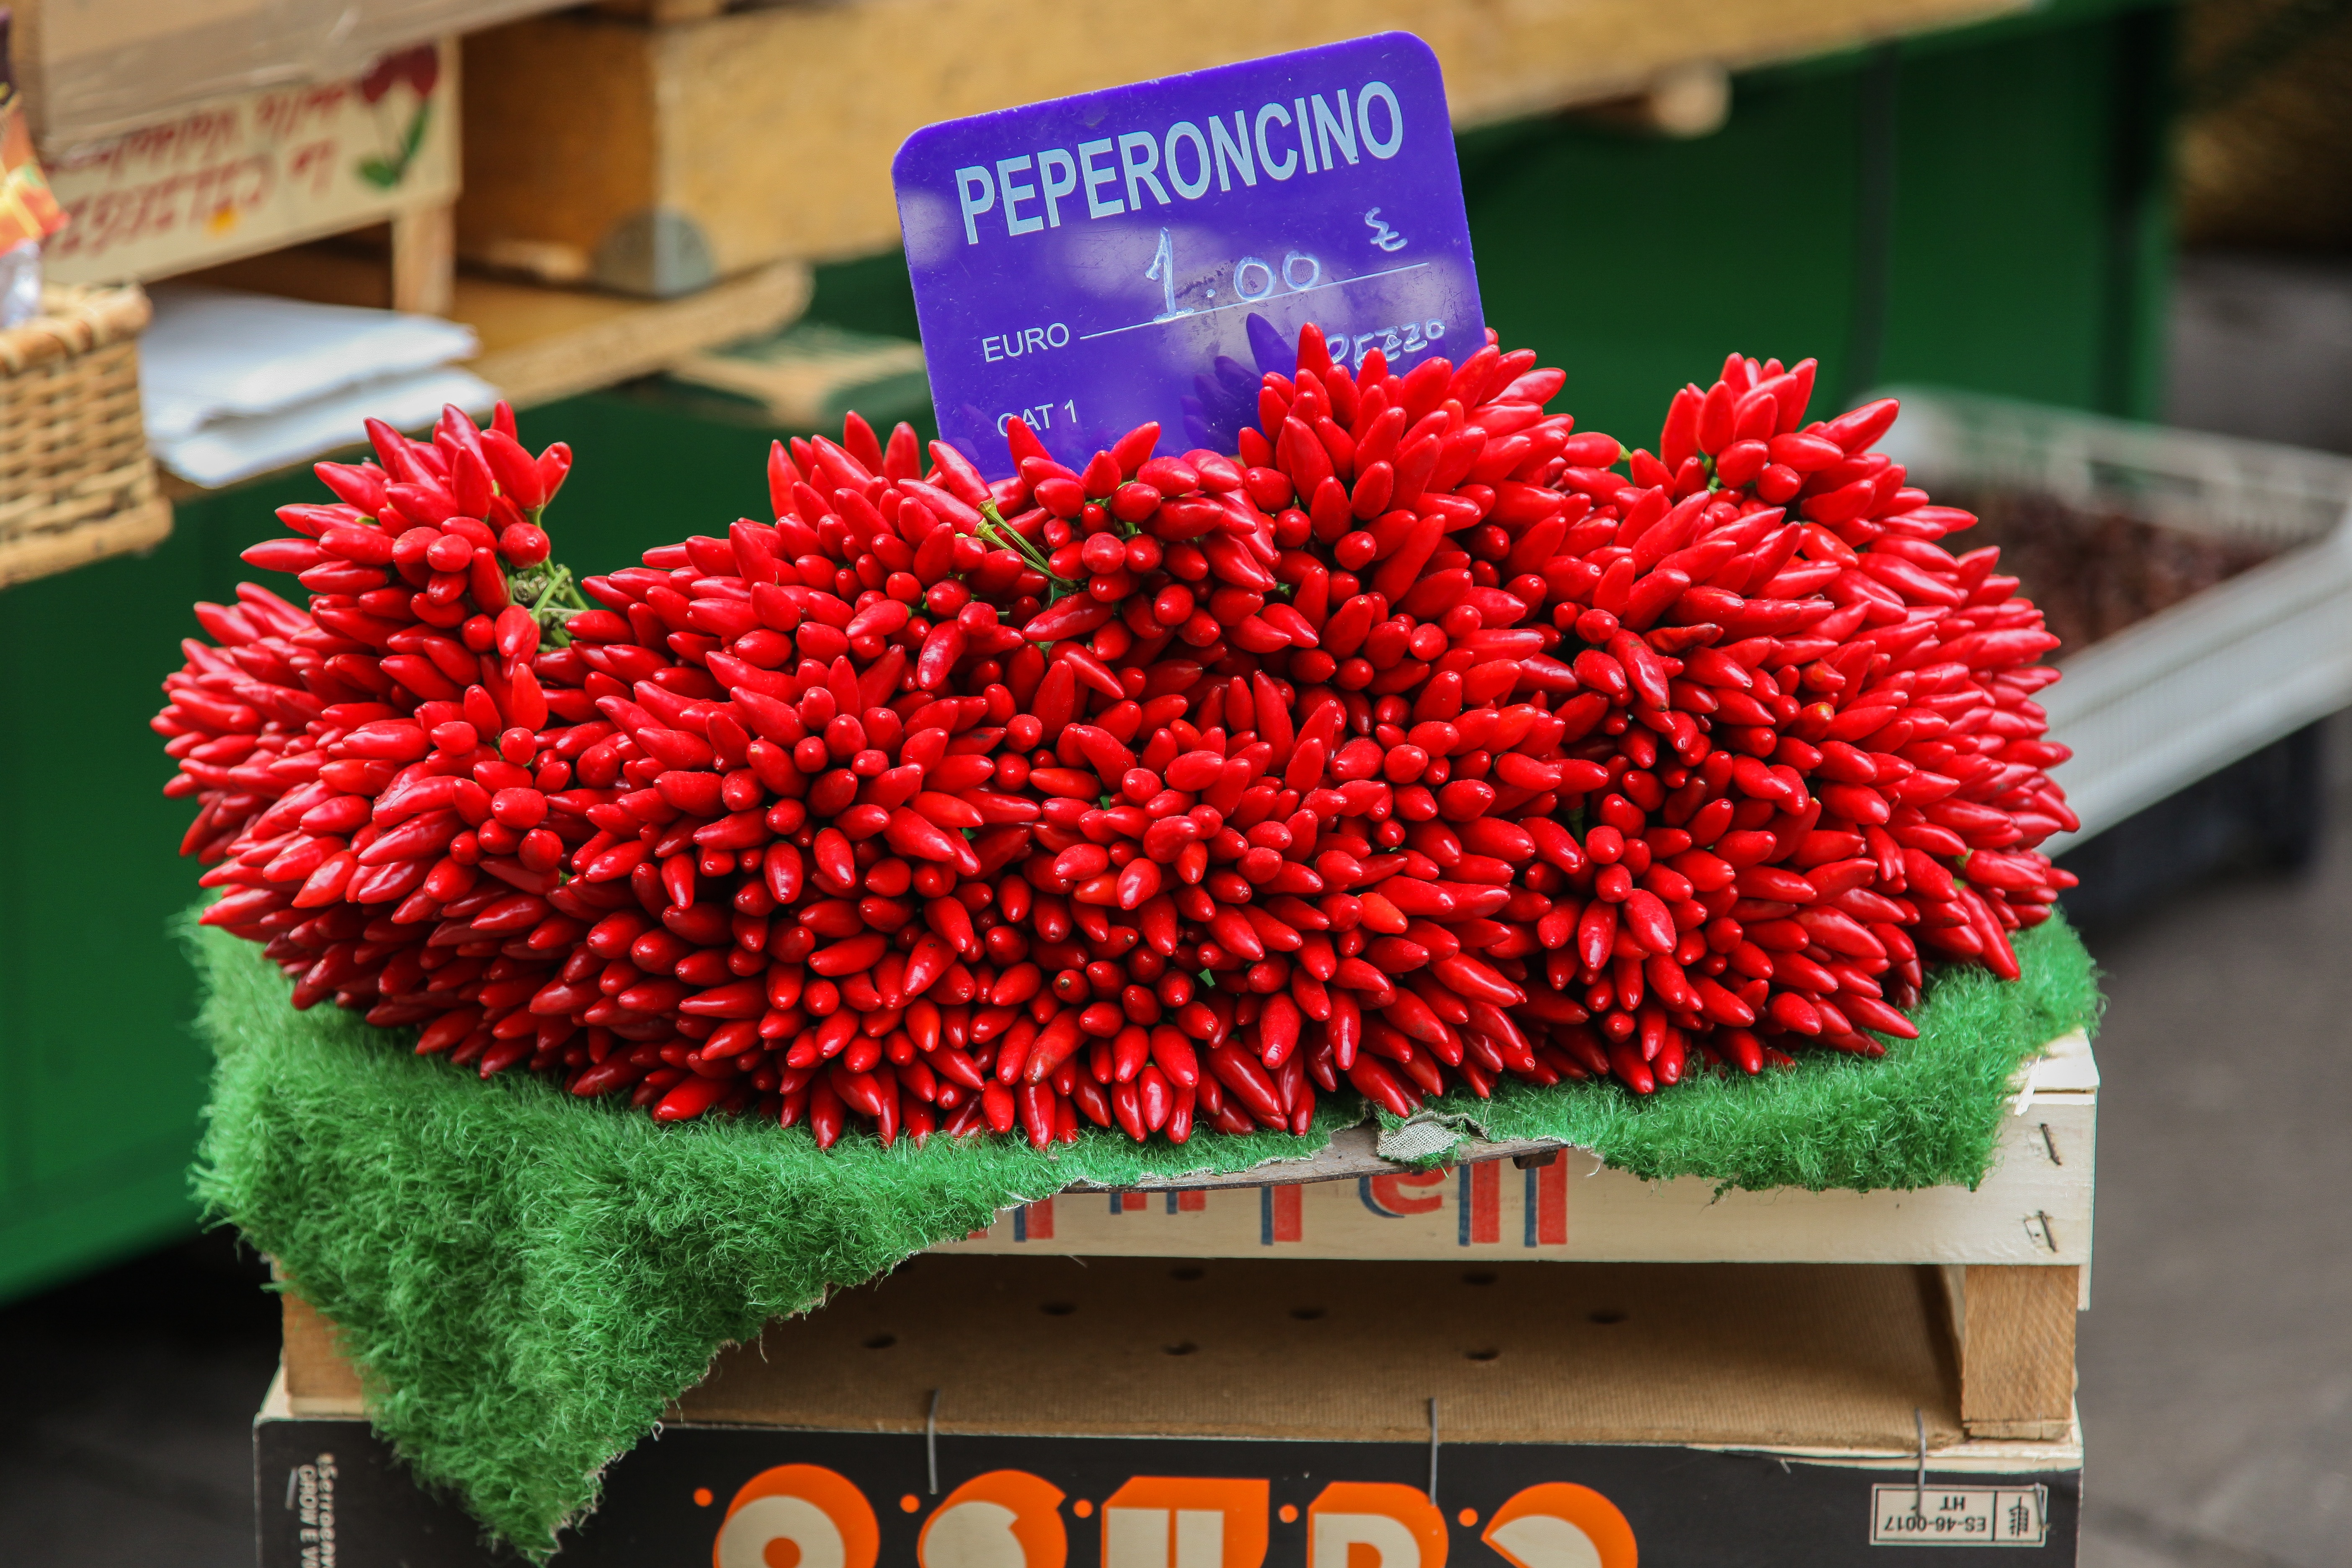
plant, flower, food, chili, red, produce, color, italy, market, colorful, flora, pepperoni, christmas decoration, art, chilli, benefit from, flowering plant, cheerleading, land plant, leutend